Caroline Thomson

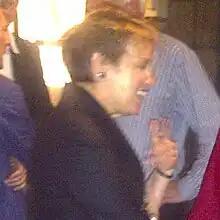

Caroline Agnes Morgan Thomson, Lady Liddle (born 15 May 1954) was chair of the charity Oxfam until October 2020. She is a former BBC executive and was the Corporation's chief operating officer, from 2006 to 2012 and she stood in for Mark Thompson, the former director general, when necessary. Thomson has served as the senior independent director on the BBC Board since April 2025.